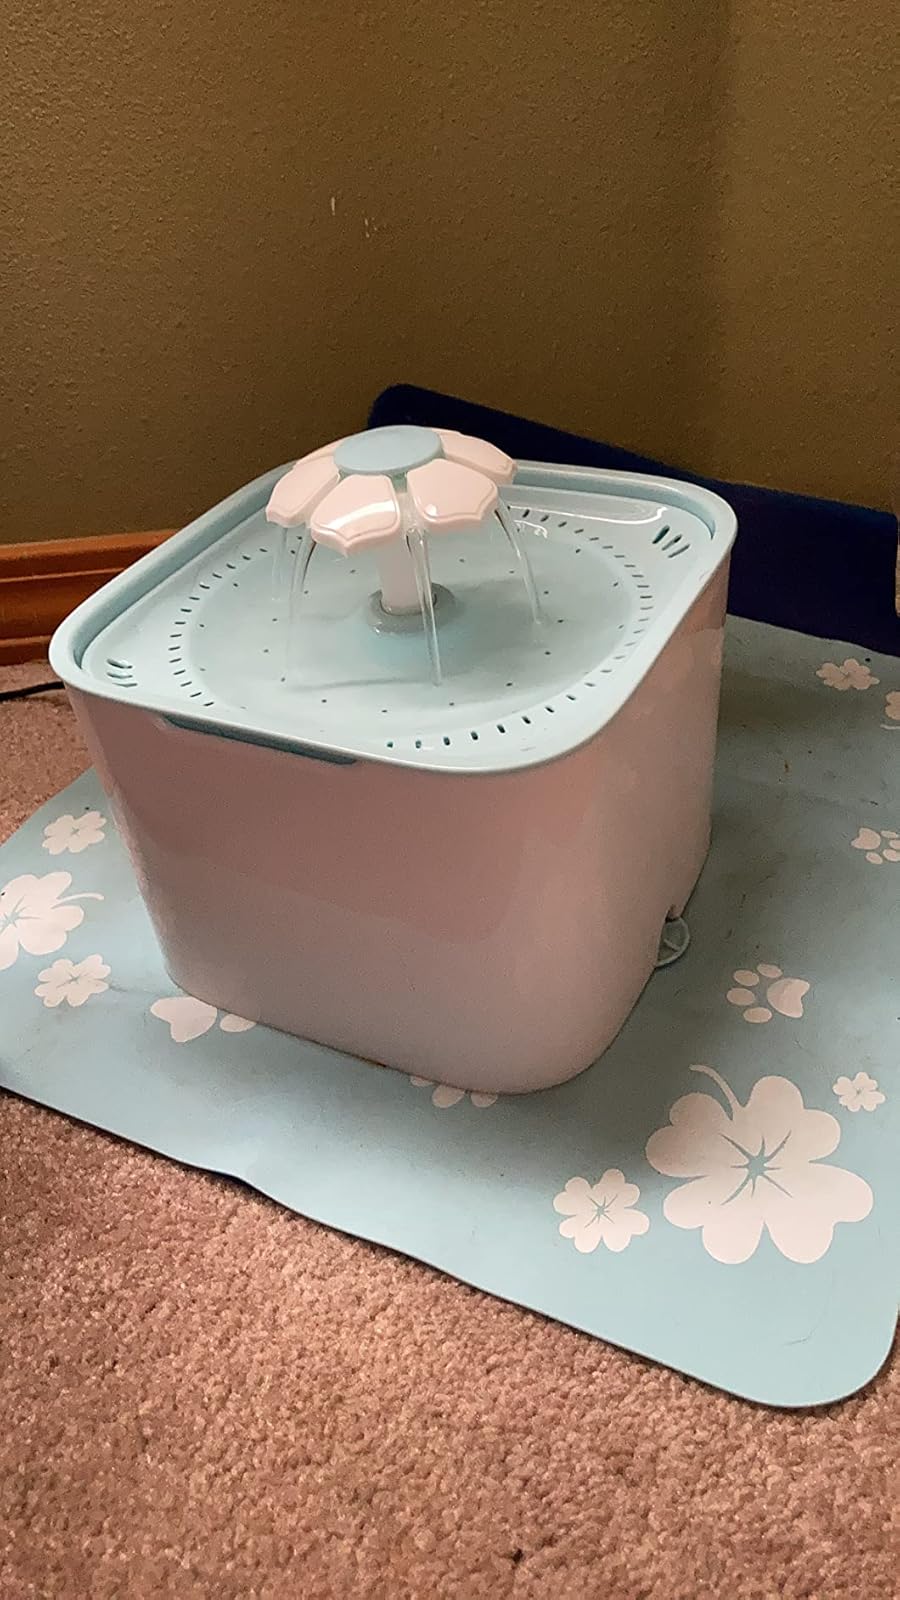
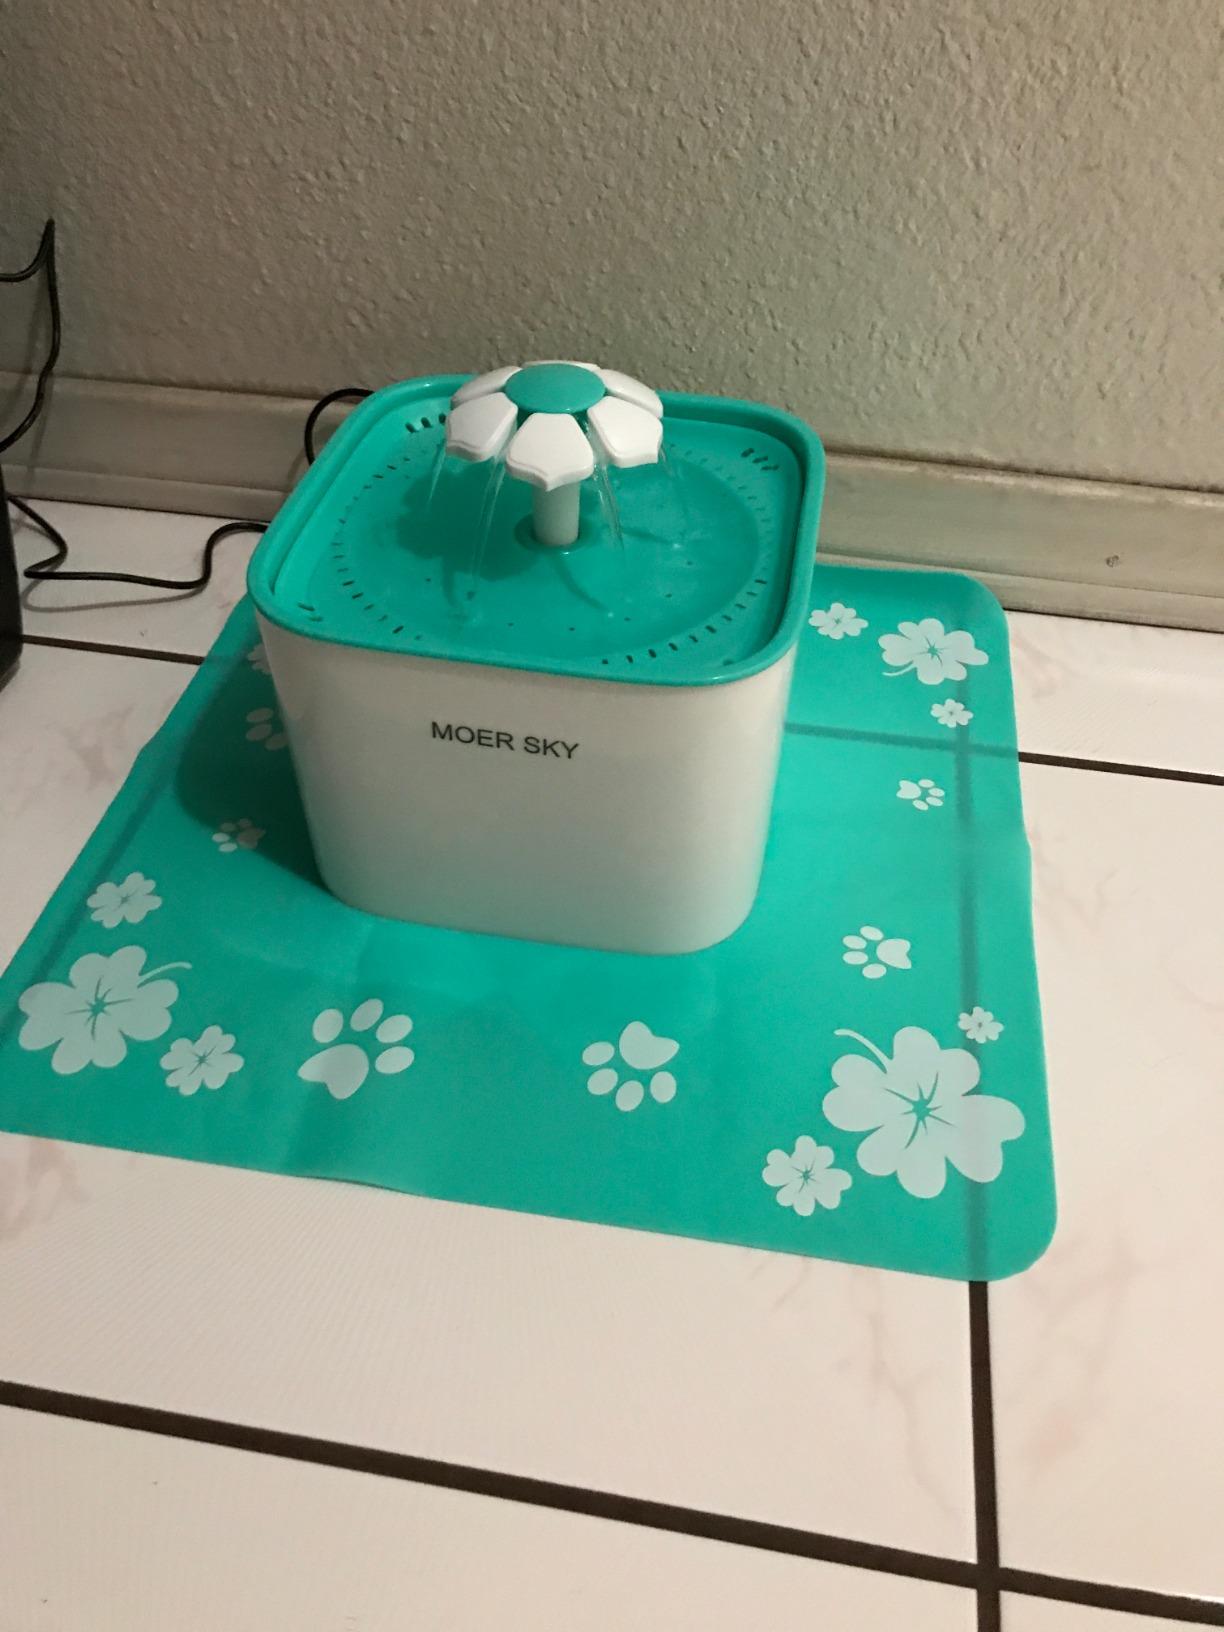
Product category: items_bowl
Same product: no